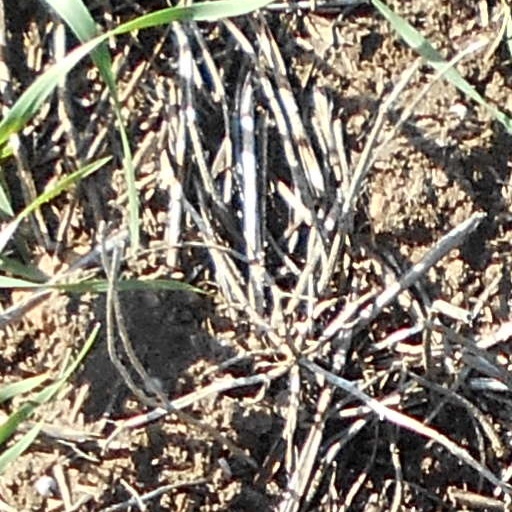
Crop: wheat